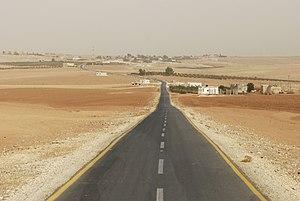
La route de Madaba à Umm ar-Rassas.